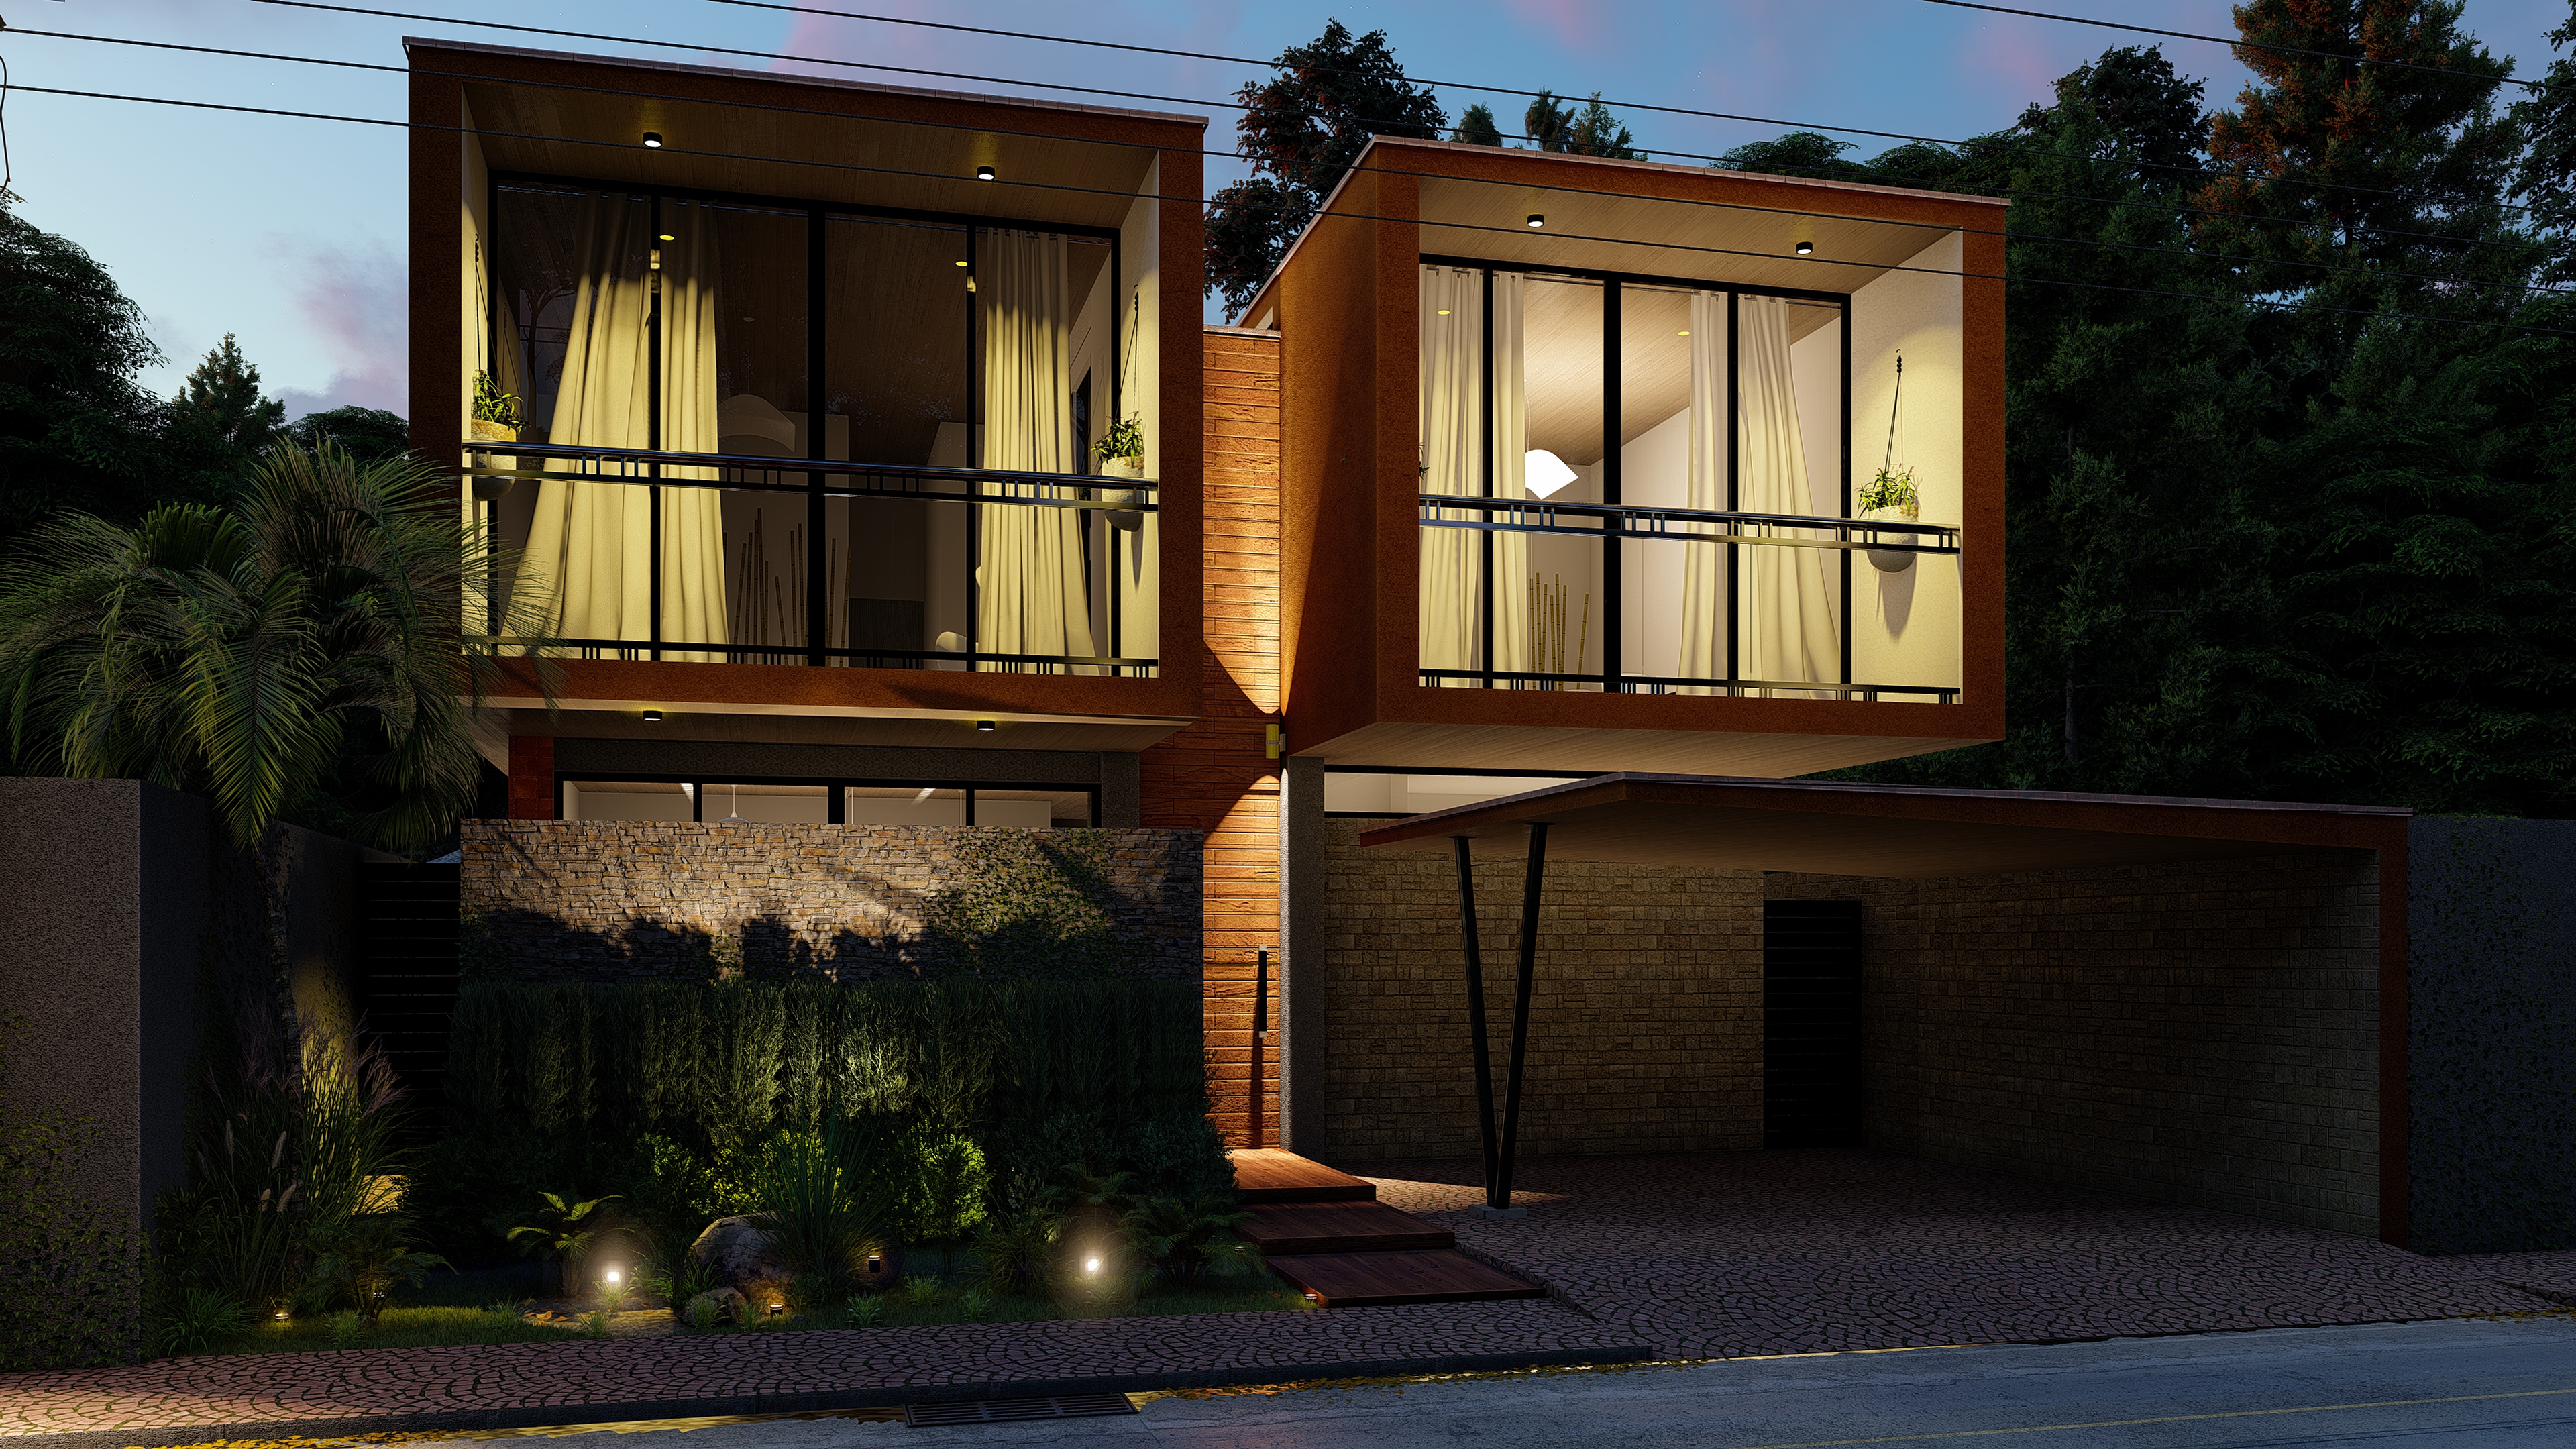
house, home, property, residential area, architecture, window, lighting, building, real estate, facade, siding, estate, cottage, evening, landscape lighting, elevation